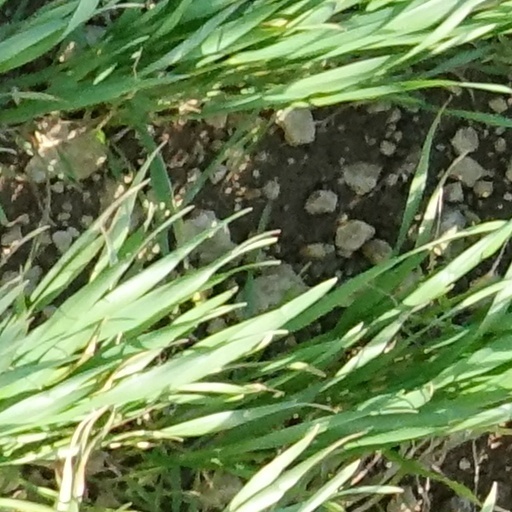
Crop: wheat